Kappa Alpha Order

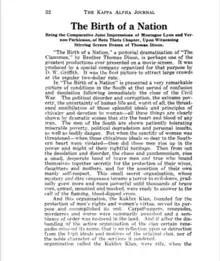
Review of "The Birth of a Nation" in "The Kappa Alpha Journal" (1915).

Although Kappa Alpha Order denies any association to the prior Kuklos Adelphon organization, they acknowledge that founder James Ward Wood had affinity for some of Kuklos Adelphon's ideals.